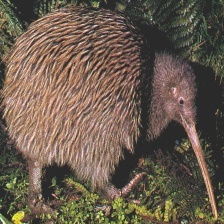
Species: KIWI
Scientific name: APTERYX